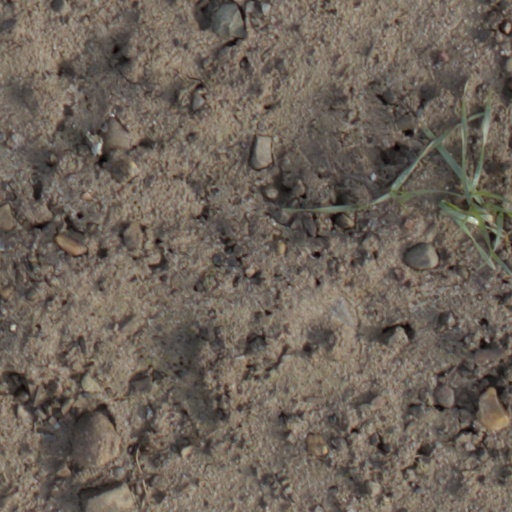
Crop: wheat